Viale della canzone

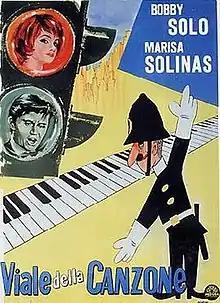

Viale della canzone is a 1965 Italian "musicarello" film directed and written by Tullio Piacentini.